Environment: real
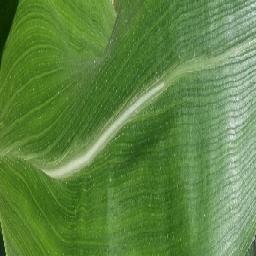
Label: healthy